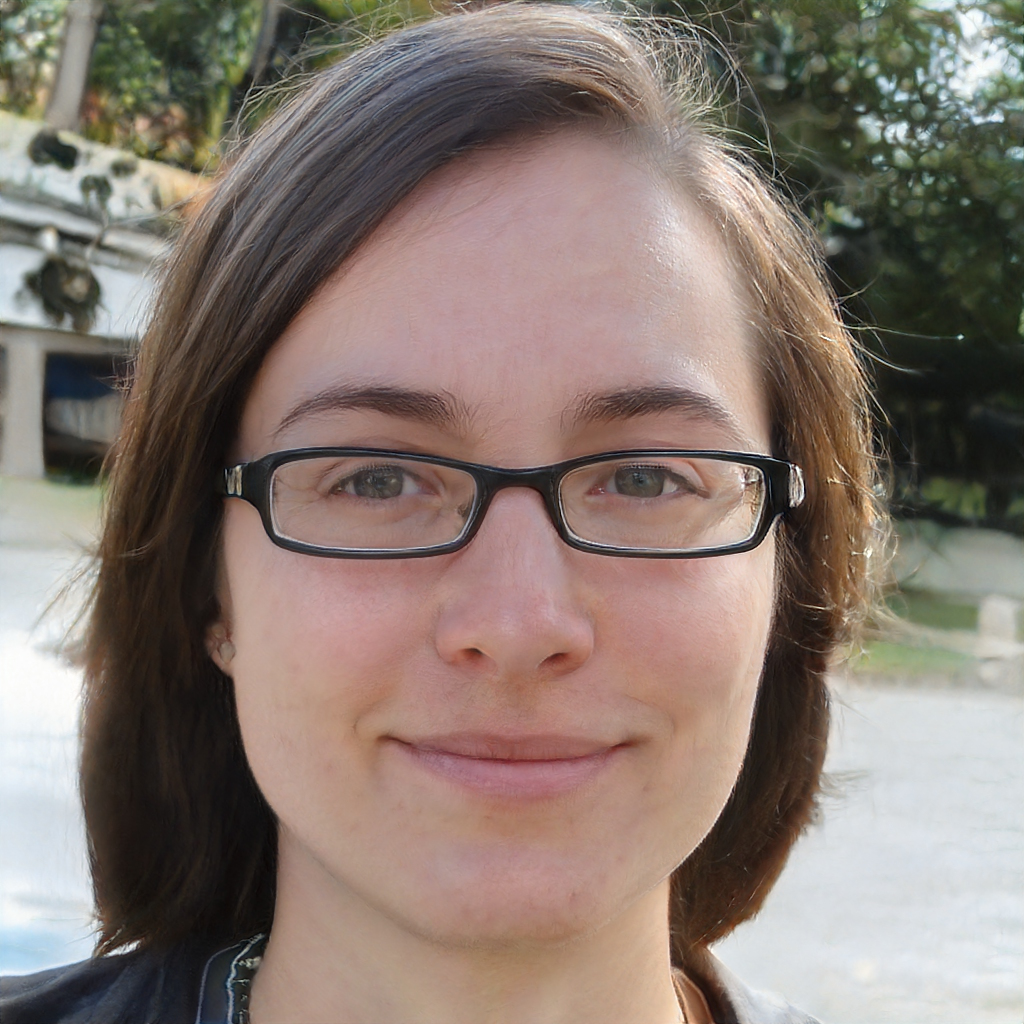
Label: Colored